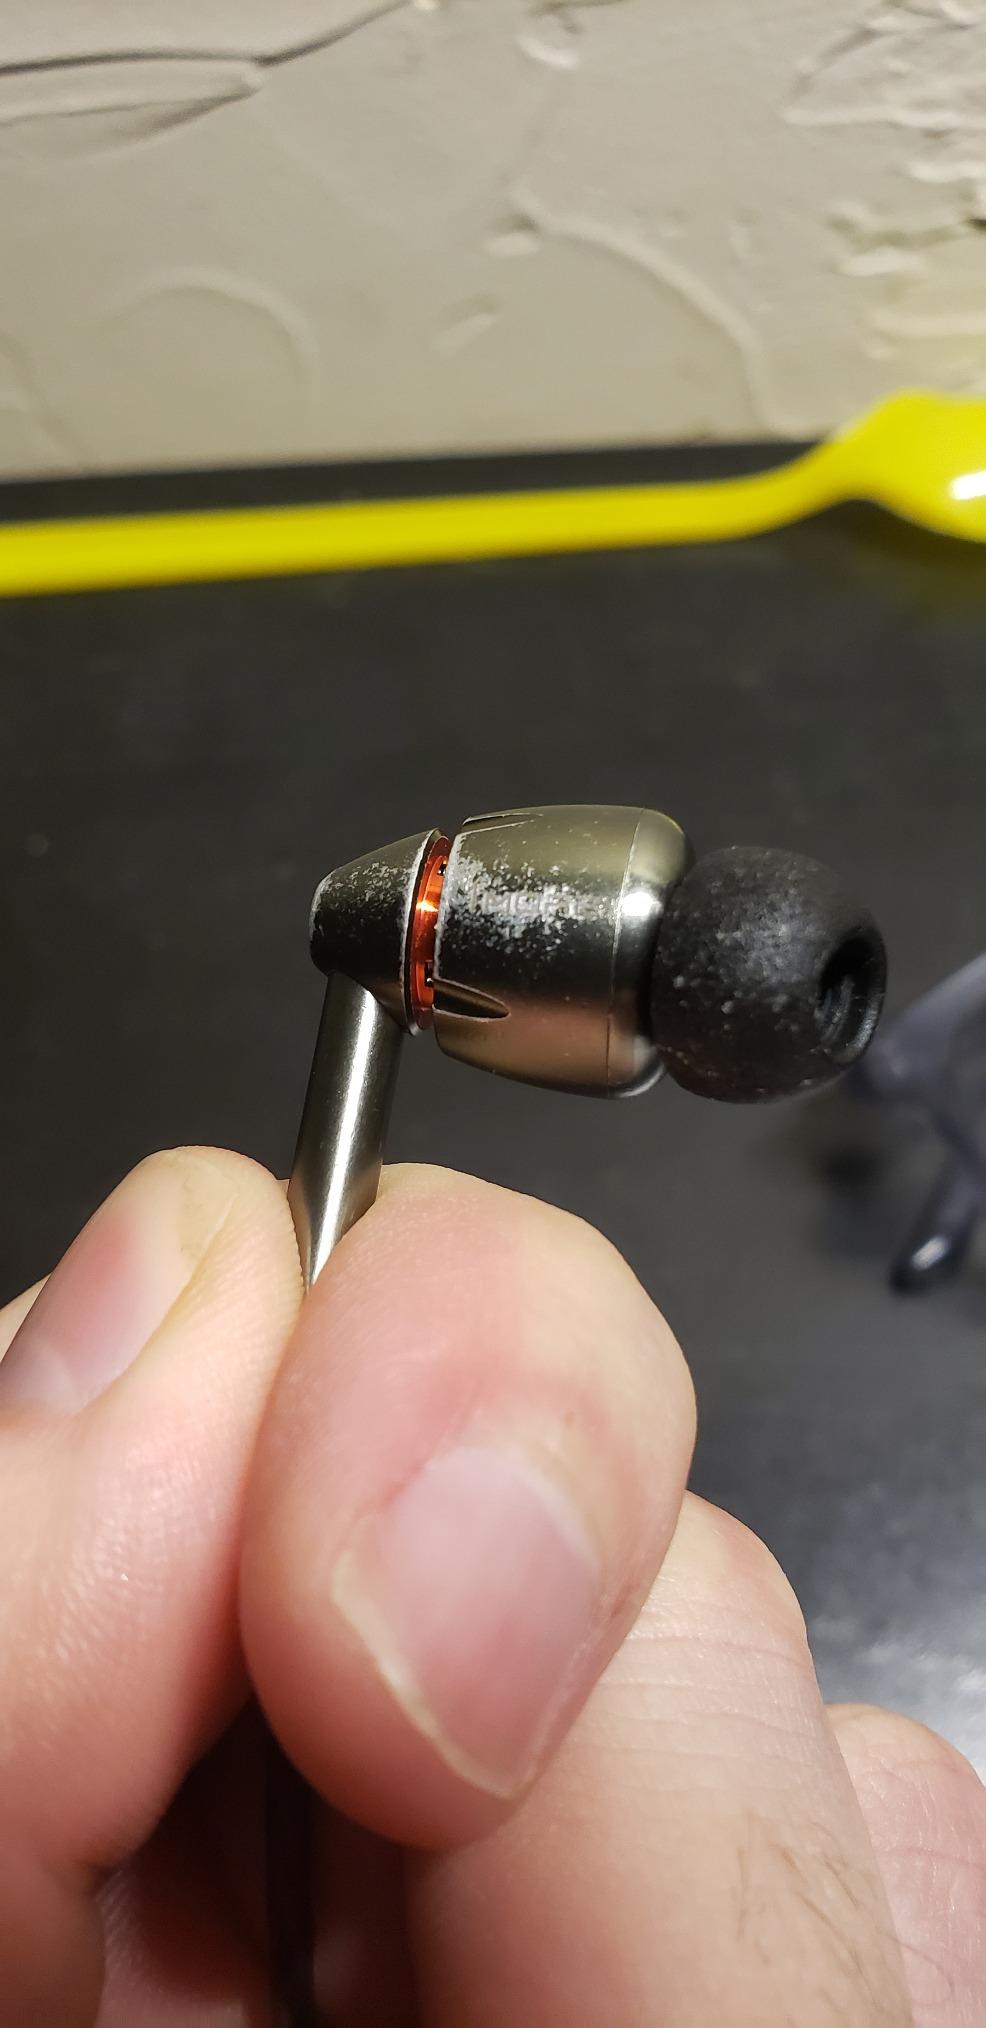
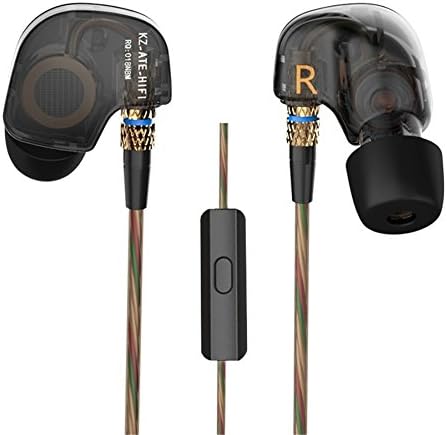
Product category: headphones
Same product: no